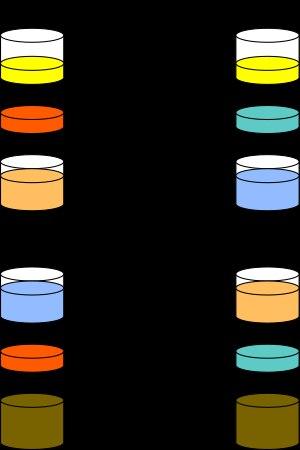
En cryptographie, l'échange de clés Diffie-Hellman, du nom de ses auteurs Whitfield Diffie et Martin Hellman, est une méthode, publiée en 1976, par laquelle deux agents, nommés par convention Alice et Bob, peuvent se mettre d'accord sur un nombre sans qu'un troisième agent appelé Ève puisse découvrir le nombre, même en ayant écouté tous leurs échanges. Cette idée valut en 2015 aux deux auteurs le prix Turing.